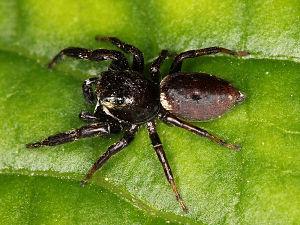
Metaphidippus est un genre d'araignées aranéomorphes de la famille des Salticidae.